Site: brandenburg
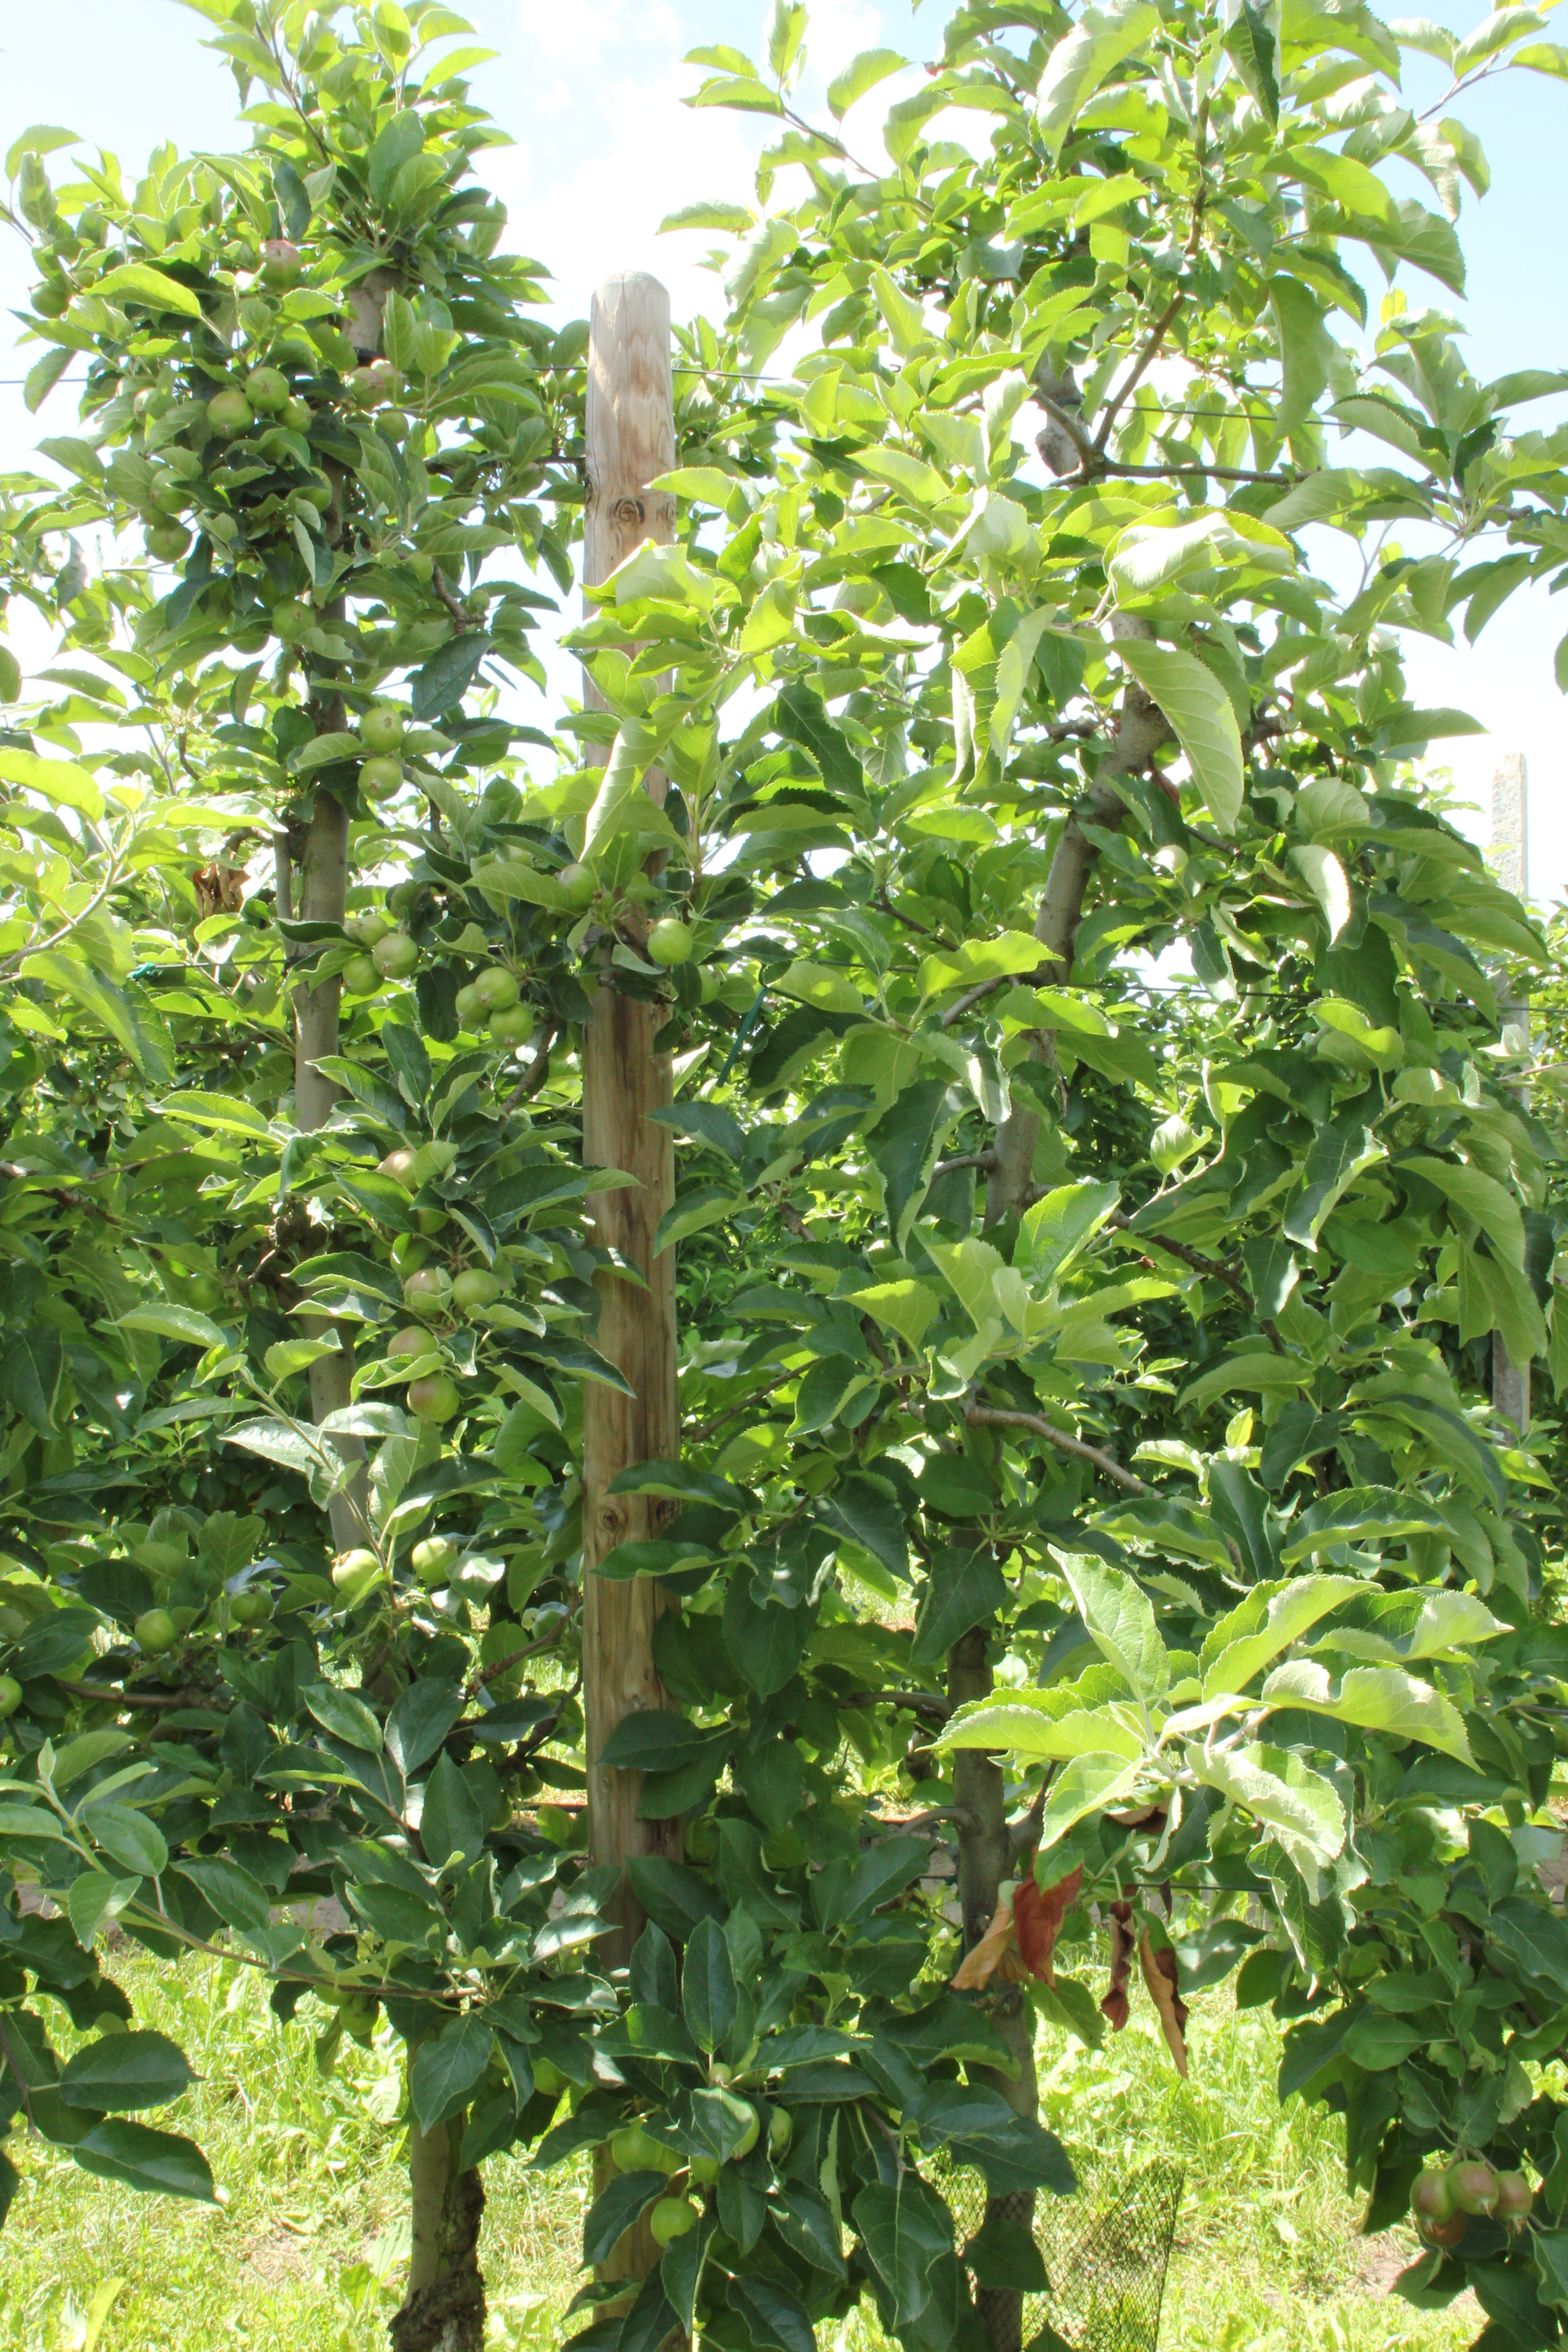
Growth stage (BBCH 73): Development of fruit